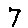
Label: 7